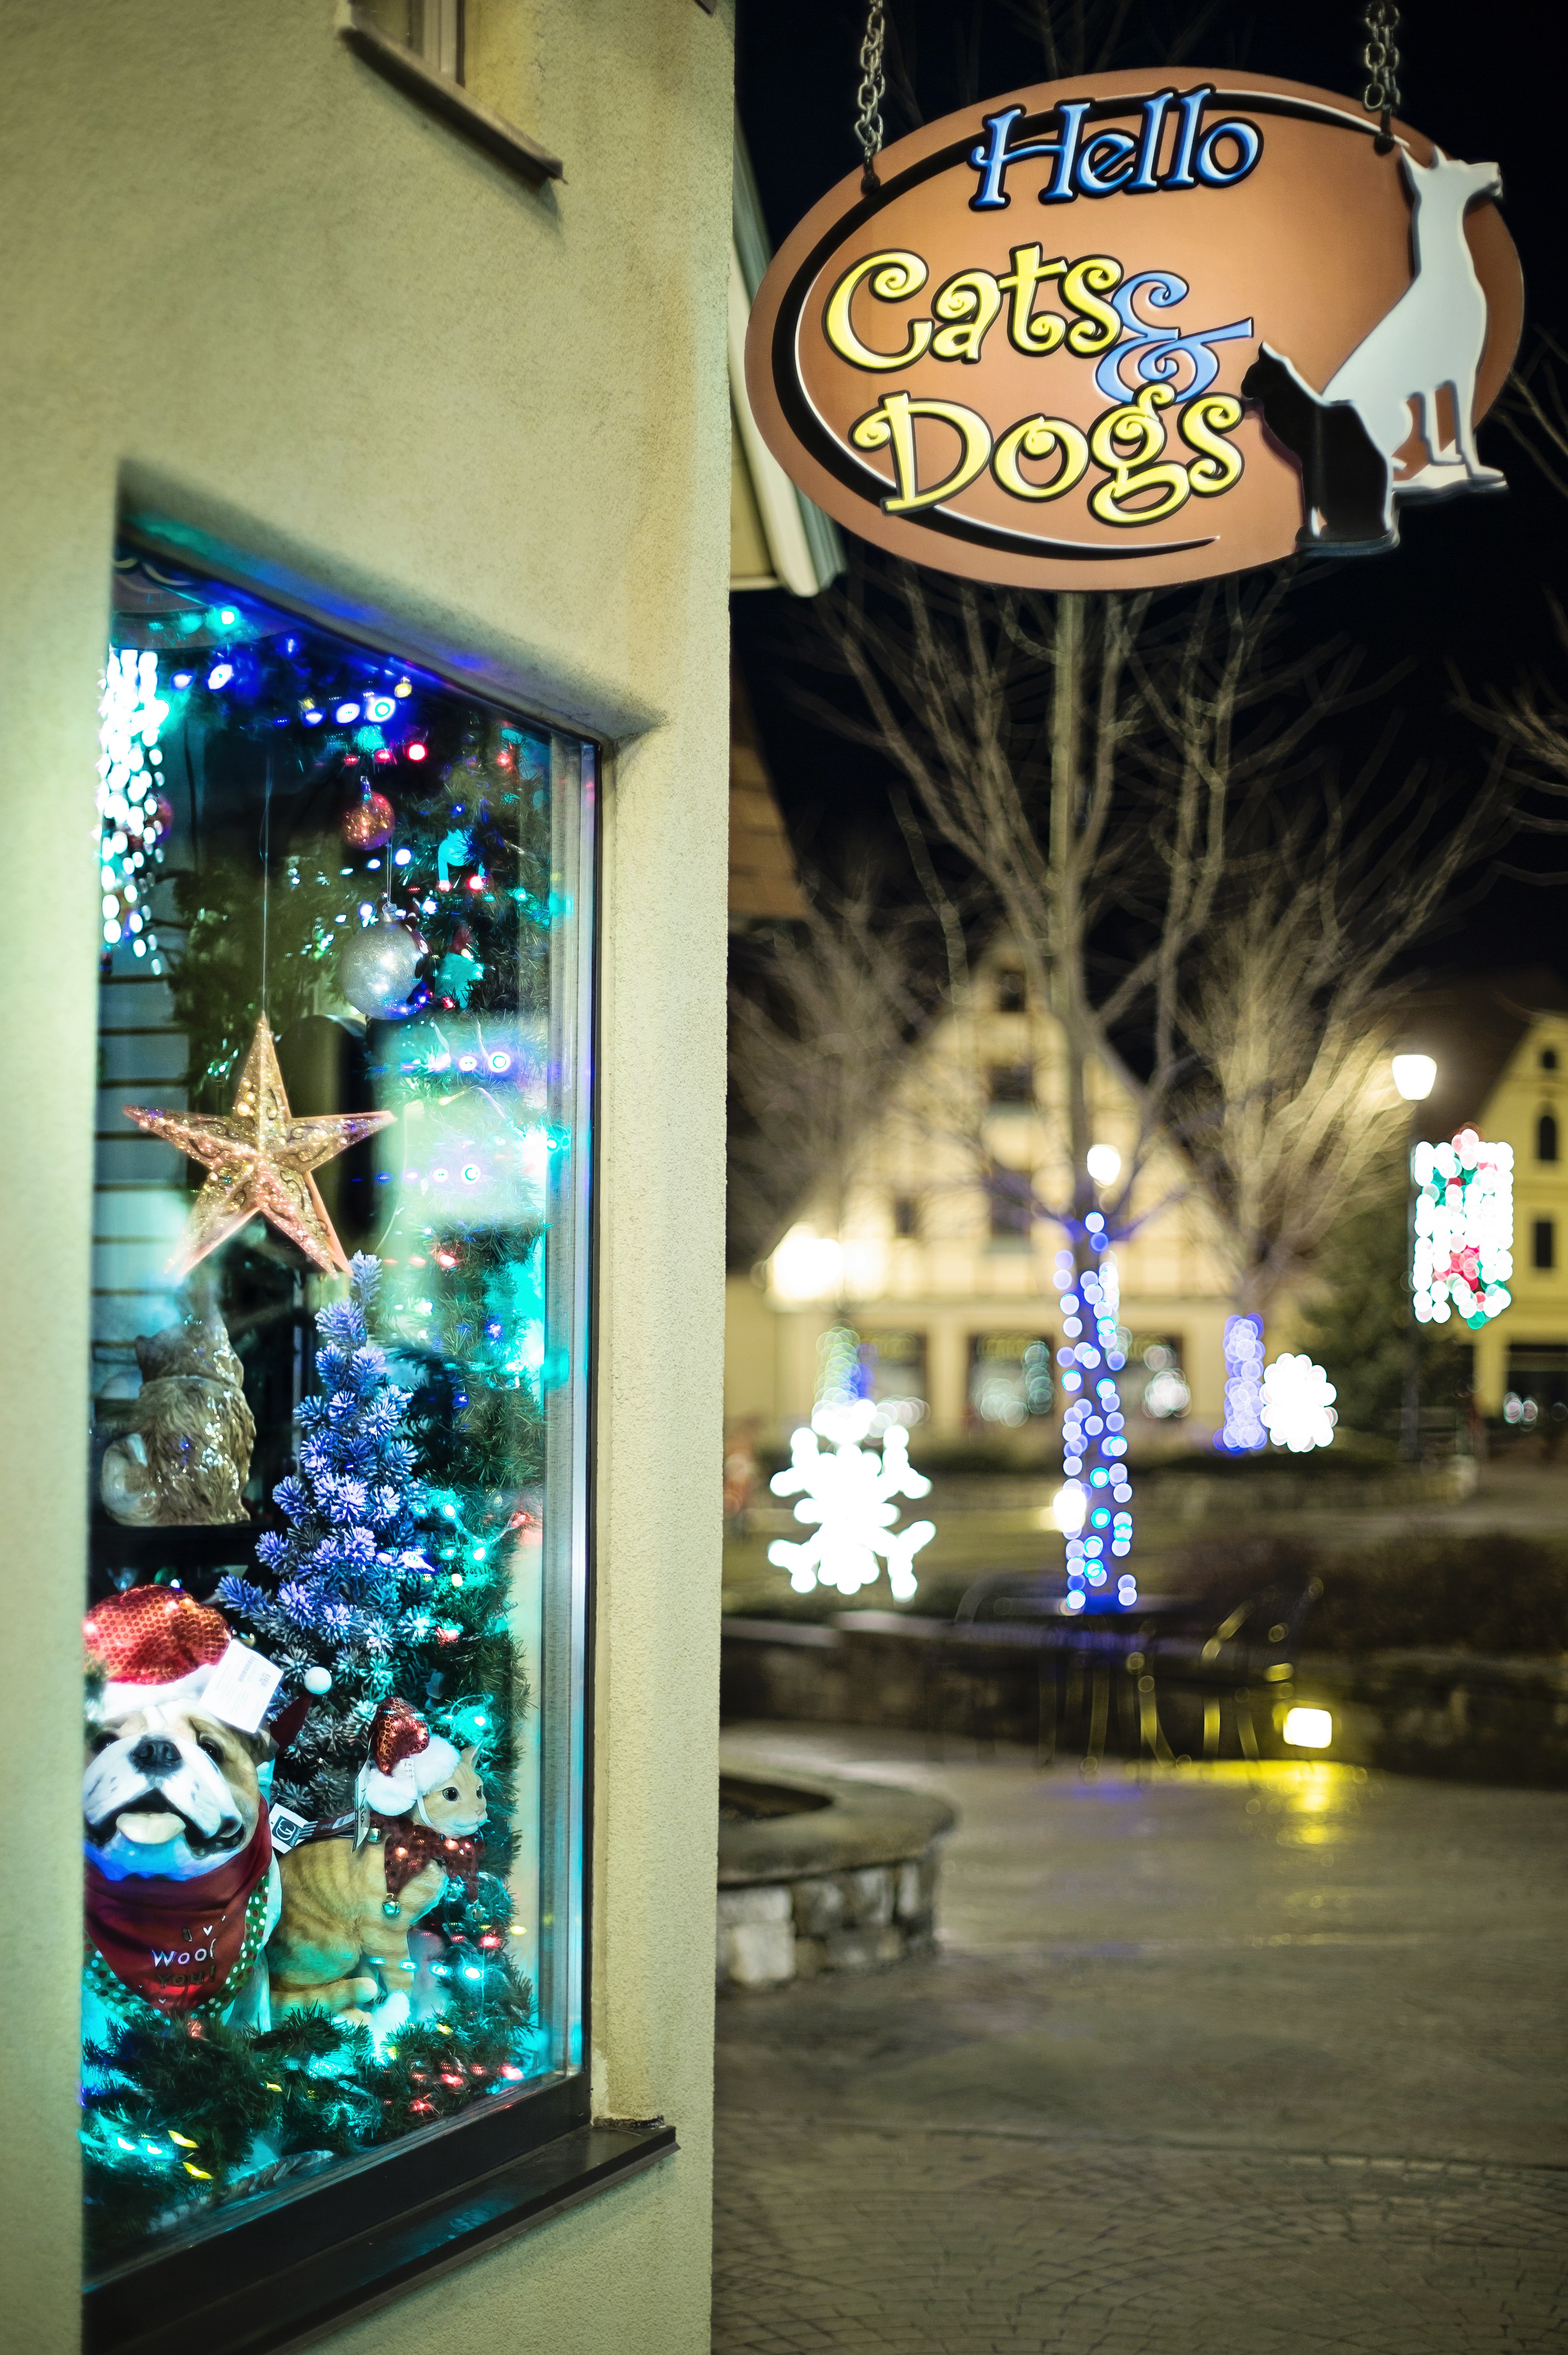
night, window, christmas, christmas decoration, art, display, display window, christmas store